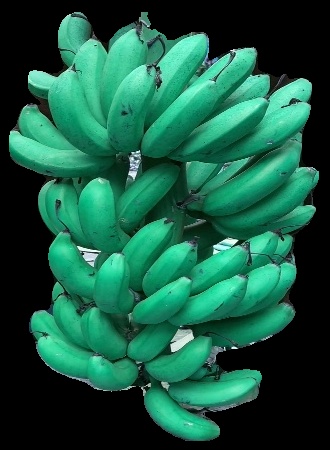
Variety: rasbale
Grade: grade1